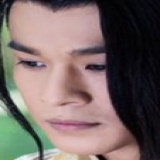
diễn viên Kiều Chấn Vũ